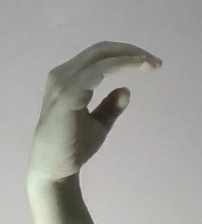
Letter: jeem